Betty Collette

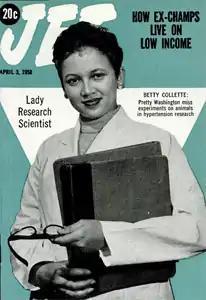
Betty Collette on the cover of Jet magazine April 3, 1958

Betty Elaine Collette (December 5, 1930 – ) was a veterinary pathologist from Asheville, North Carolina. She attended Stephens-Lee High School. It is believed she earned her bachelor's degree in biology from Morgan State University, and her Ph.D. in bacteriology from Catholic University of America.